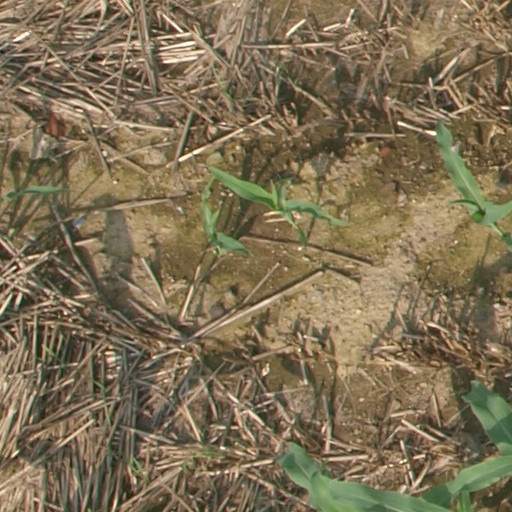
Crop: maize; corn